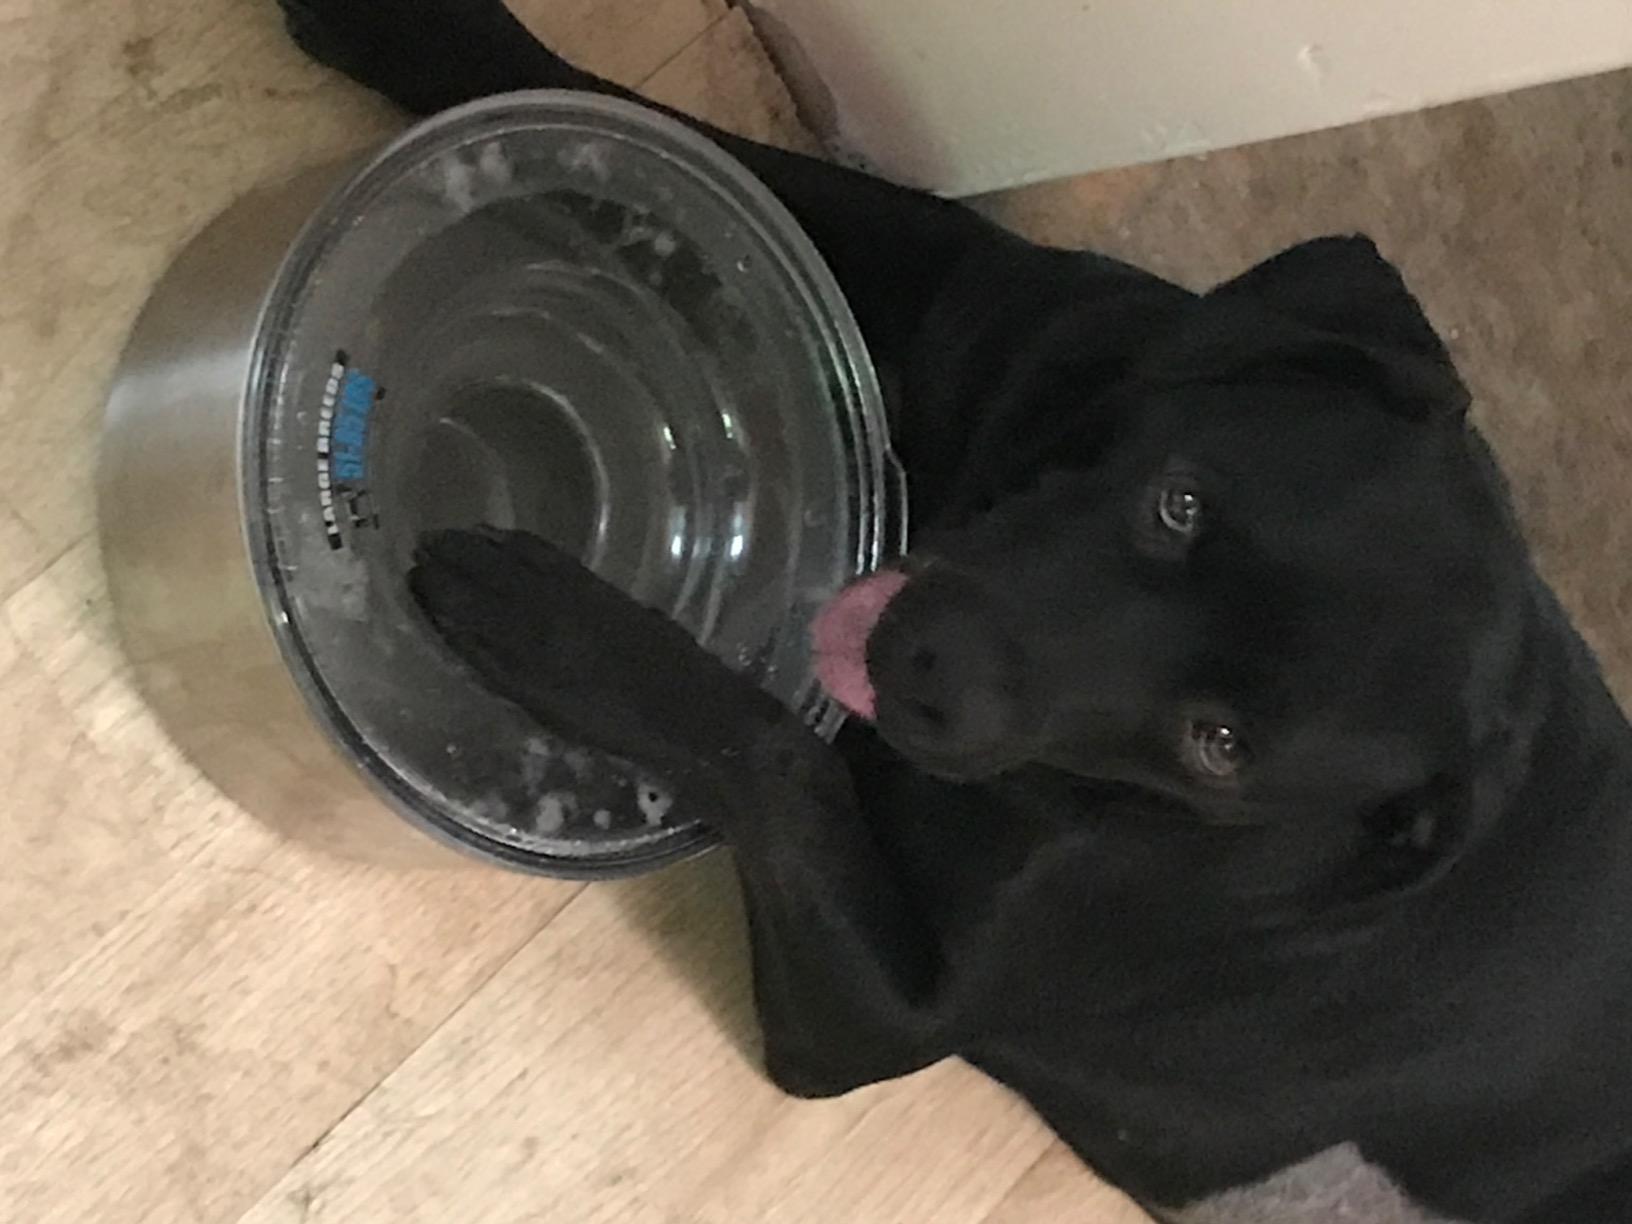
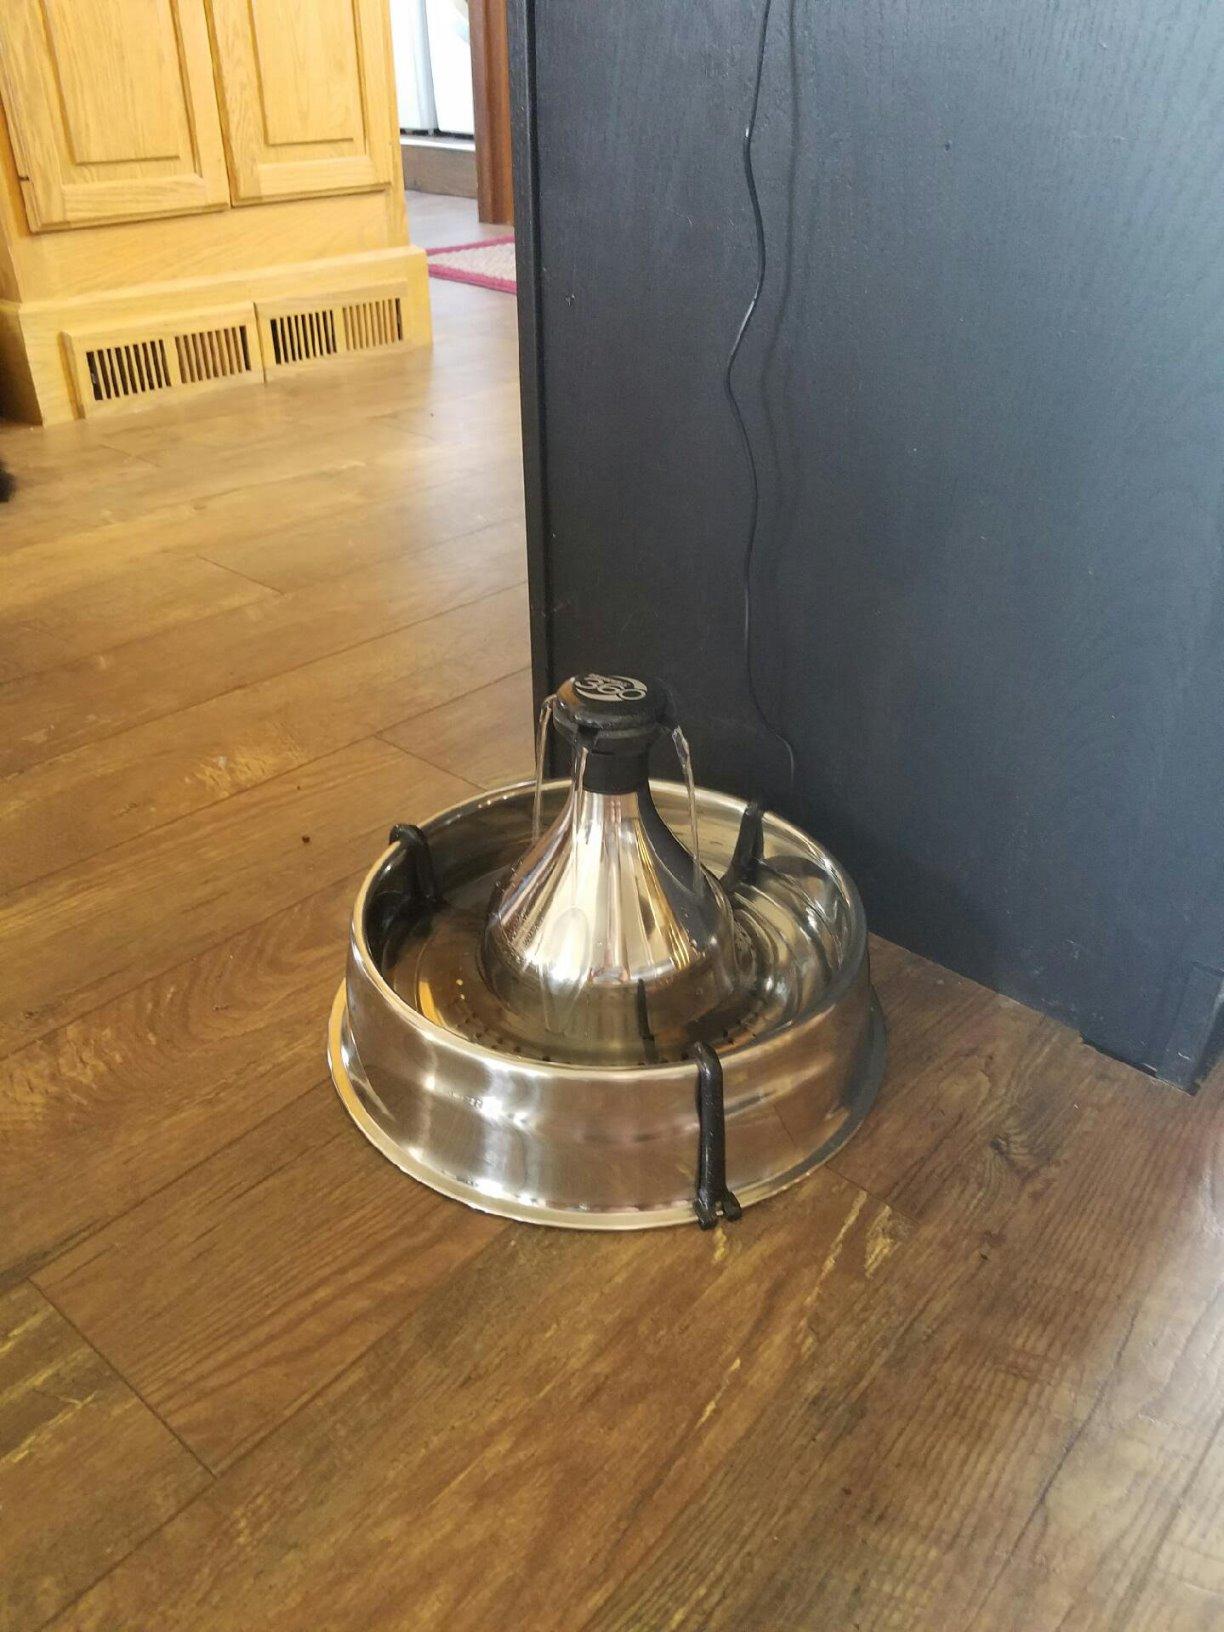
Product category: items_bowl
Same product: no